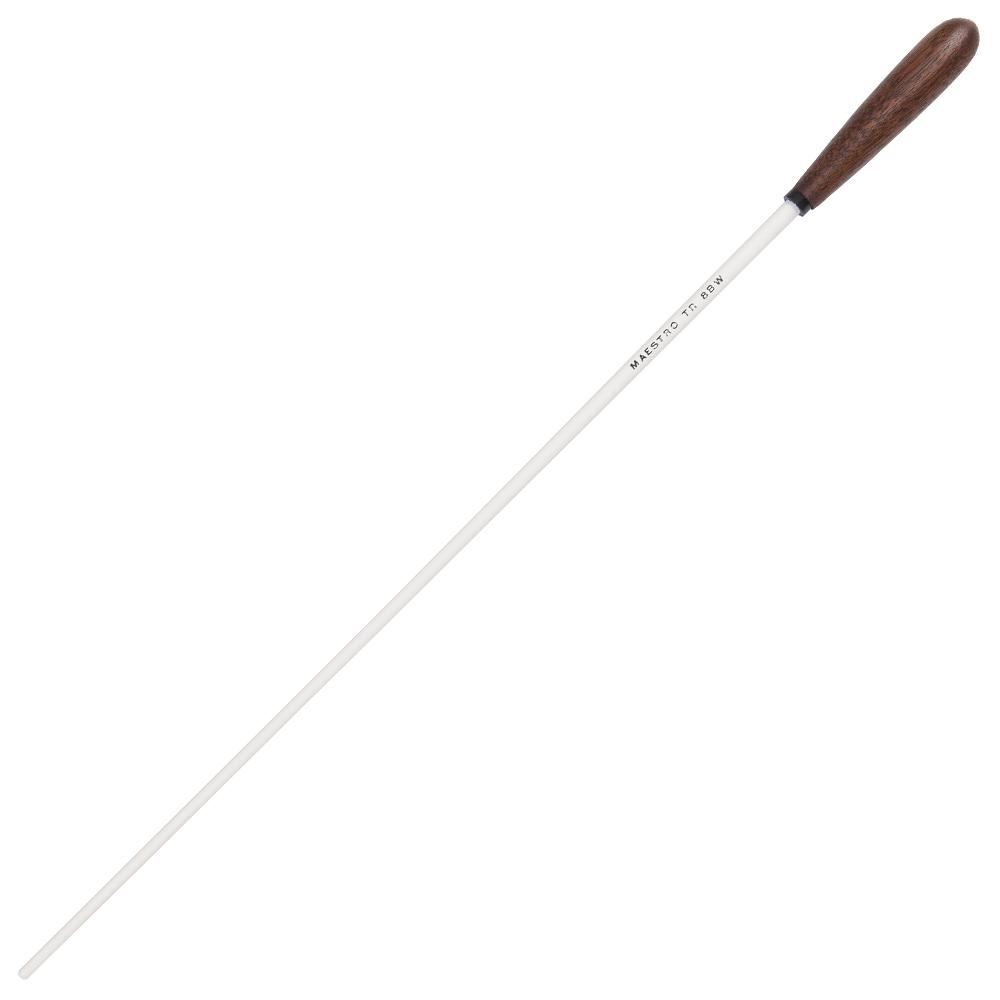
Maestro Leader Baton 16" Tapered
16” wooden stick with a tapered handle. If you’re involved in leading a musical ensemble of any kind at school, college, in a music club or orchestral situation, the new range of Maestro ‘Leader’ Batons will be of interest to
Brand: Maestro
Category: Arts & Entertainment > Hobbies & Creative Arts > Musical Instrument & Orchestra Accessories > Conductor Batons